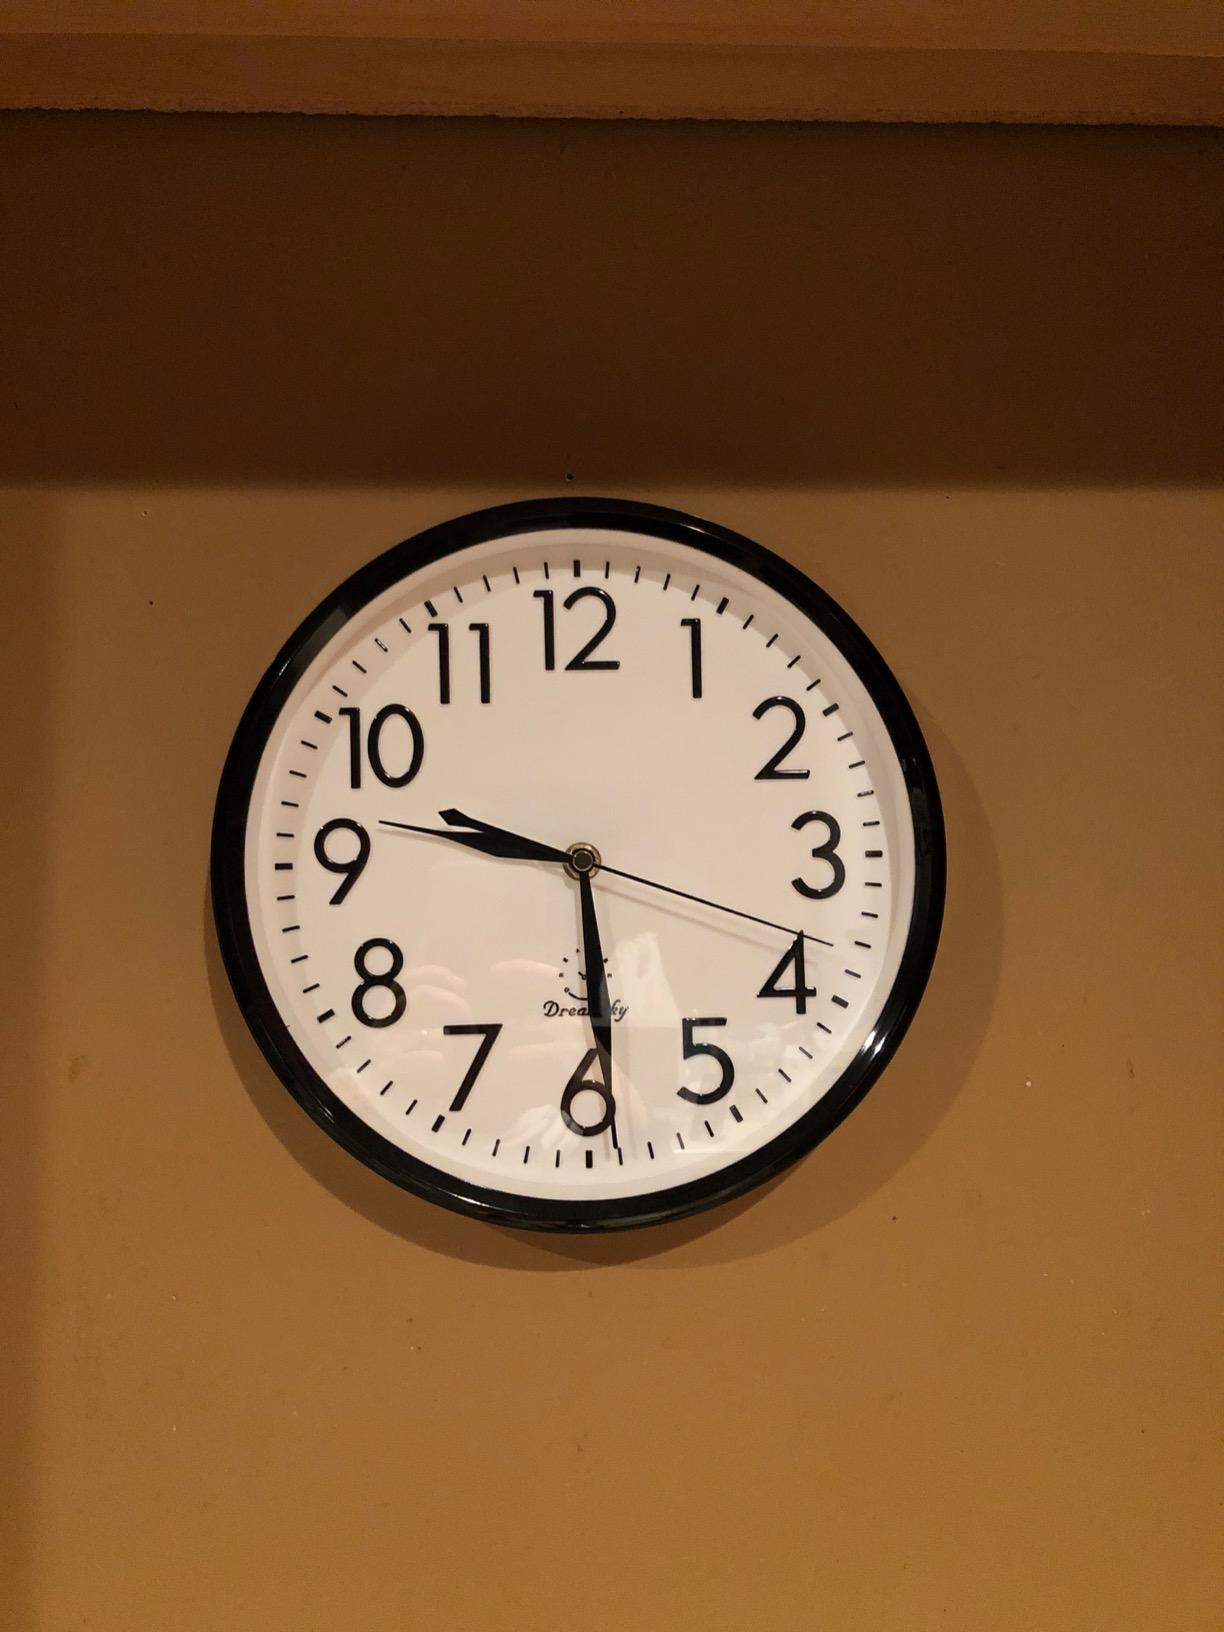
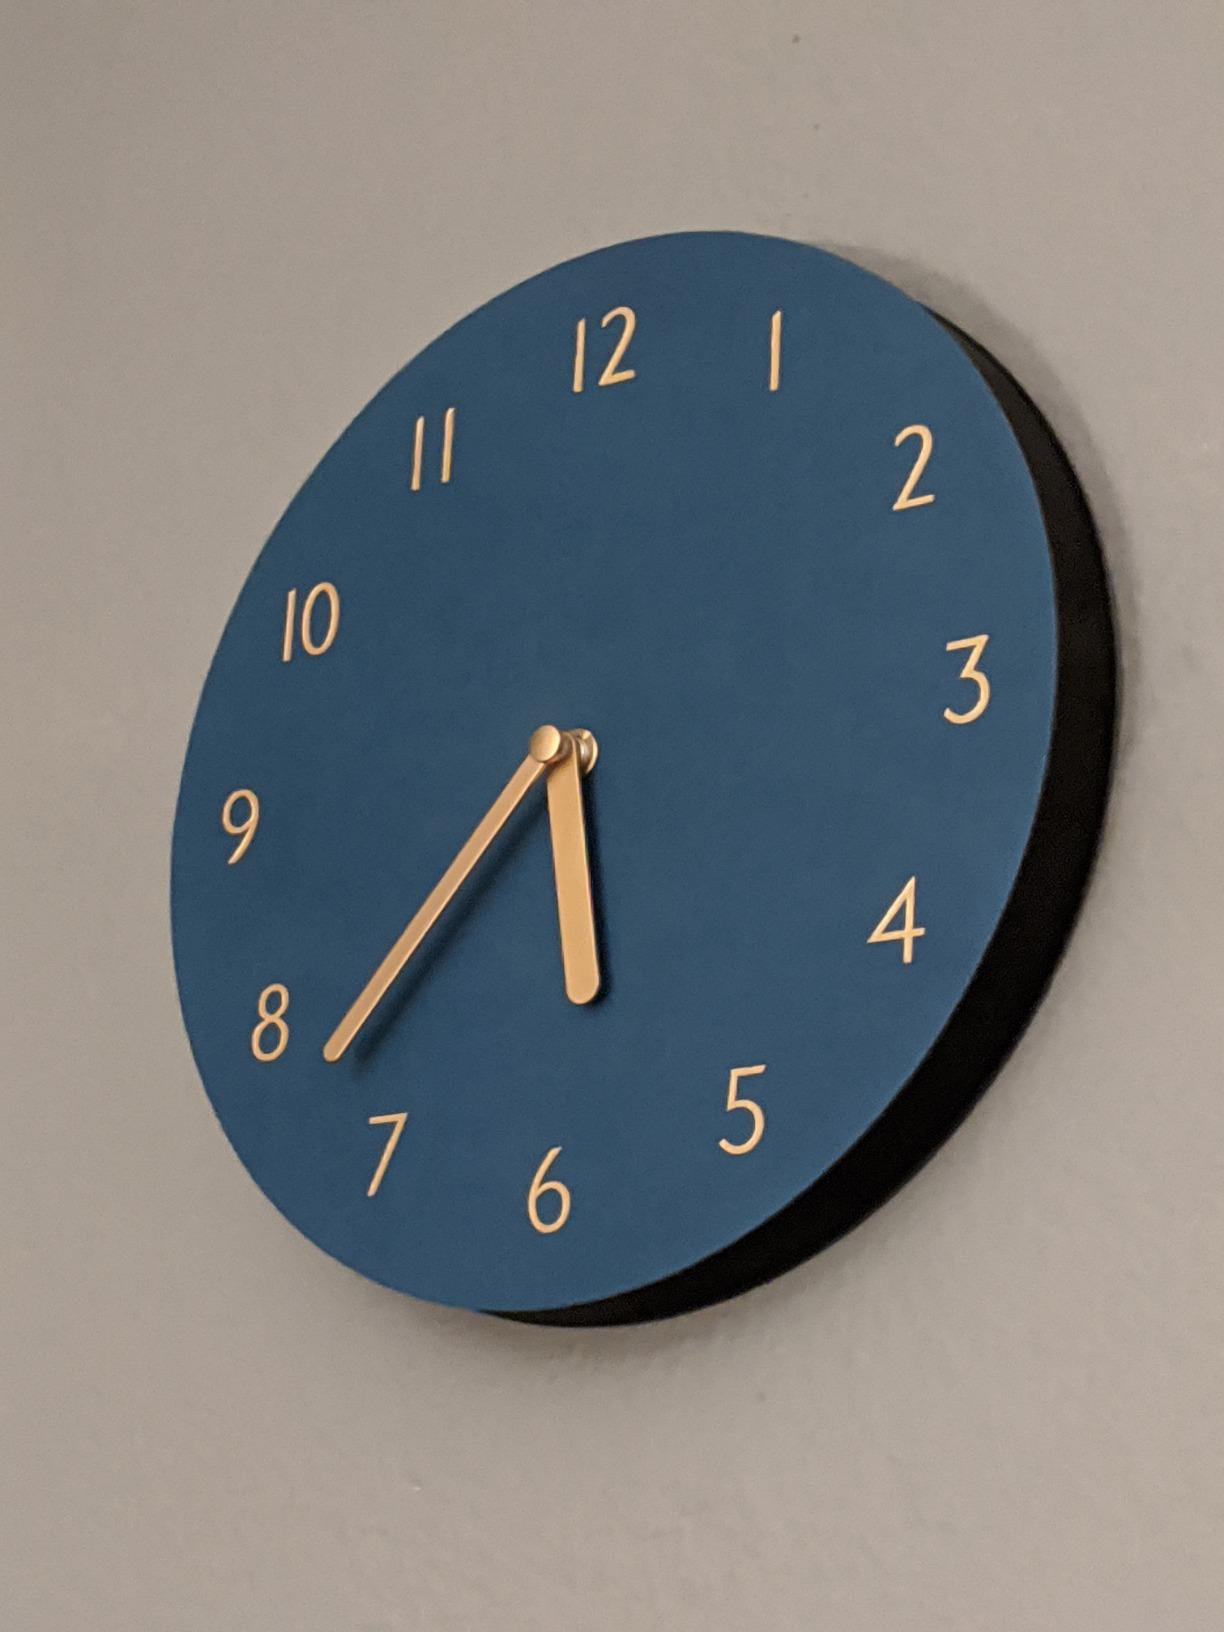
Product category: clock
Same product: no